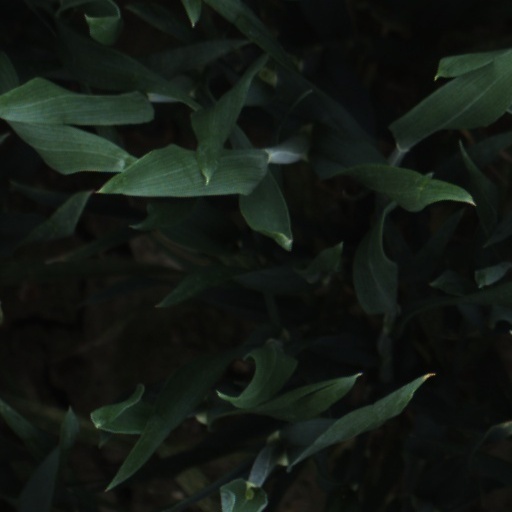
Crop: wheat